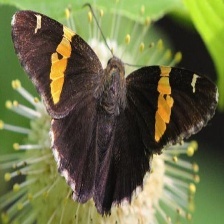
Species: GOLD BANDED